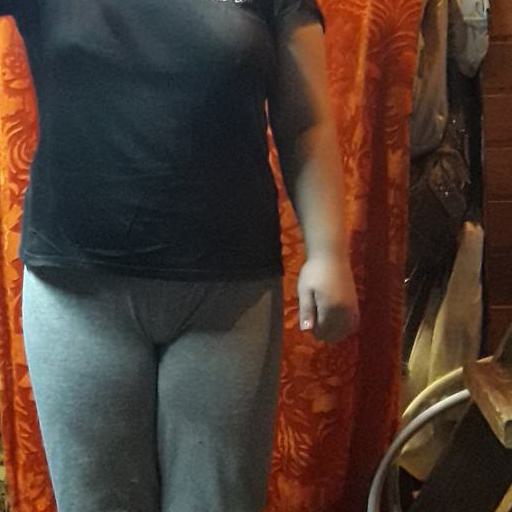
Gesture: no_gesture